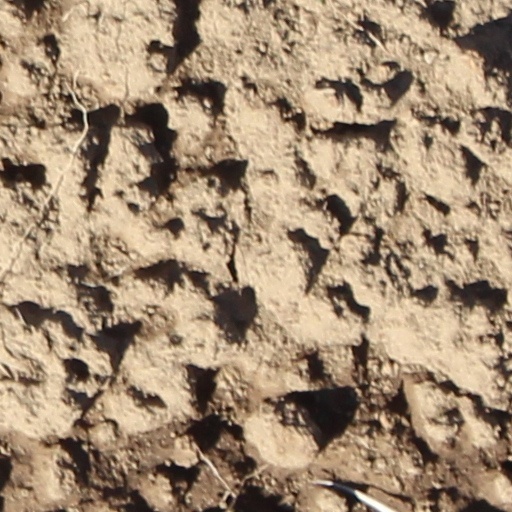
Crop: wheat